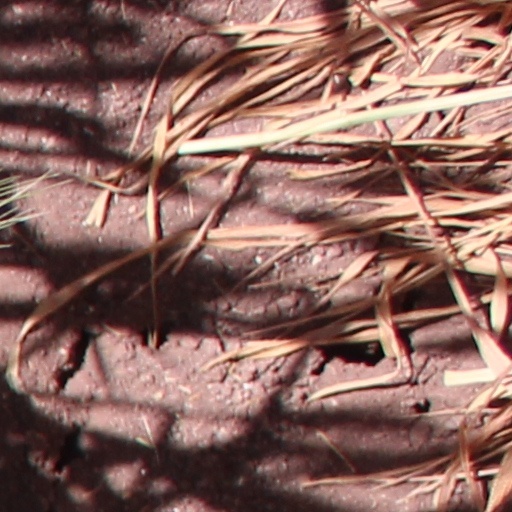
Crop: wheat